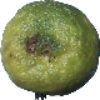
Label: limes